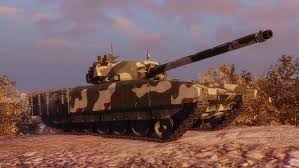
Label: T-14